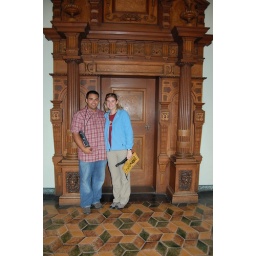
standing by one of the hand-carved wooden doors inside the castle